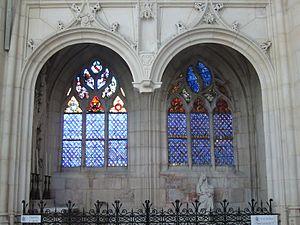
Chapelle latérale gothique flamboyante de la fr:Basilique de Saint-Nicolas-de-Port en fr:Lorraine.
La basilique Saint-Nicolas de Saint-Nicolas-de-Port est une imposante église située à Saint-Nicolas-de-Port dans le département de Meurthe-et-Moselle, en région Grand Est, à quelques kilomètres au sud de Nancy.